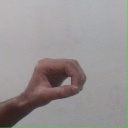
अक्षर: औ